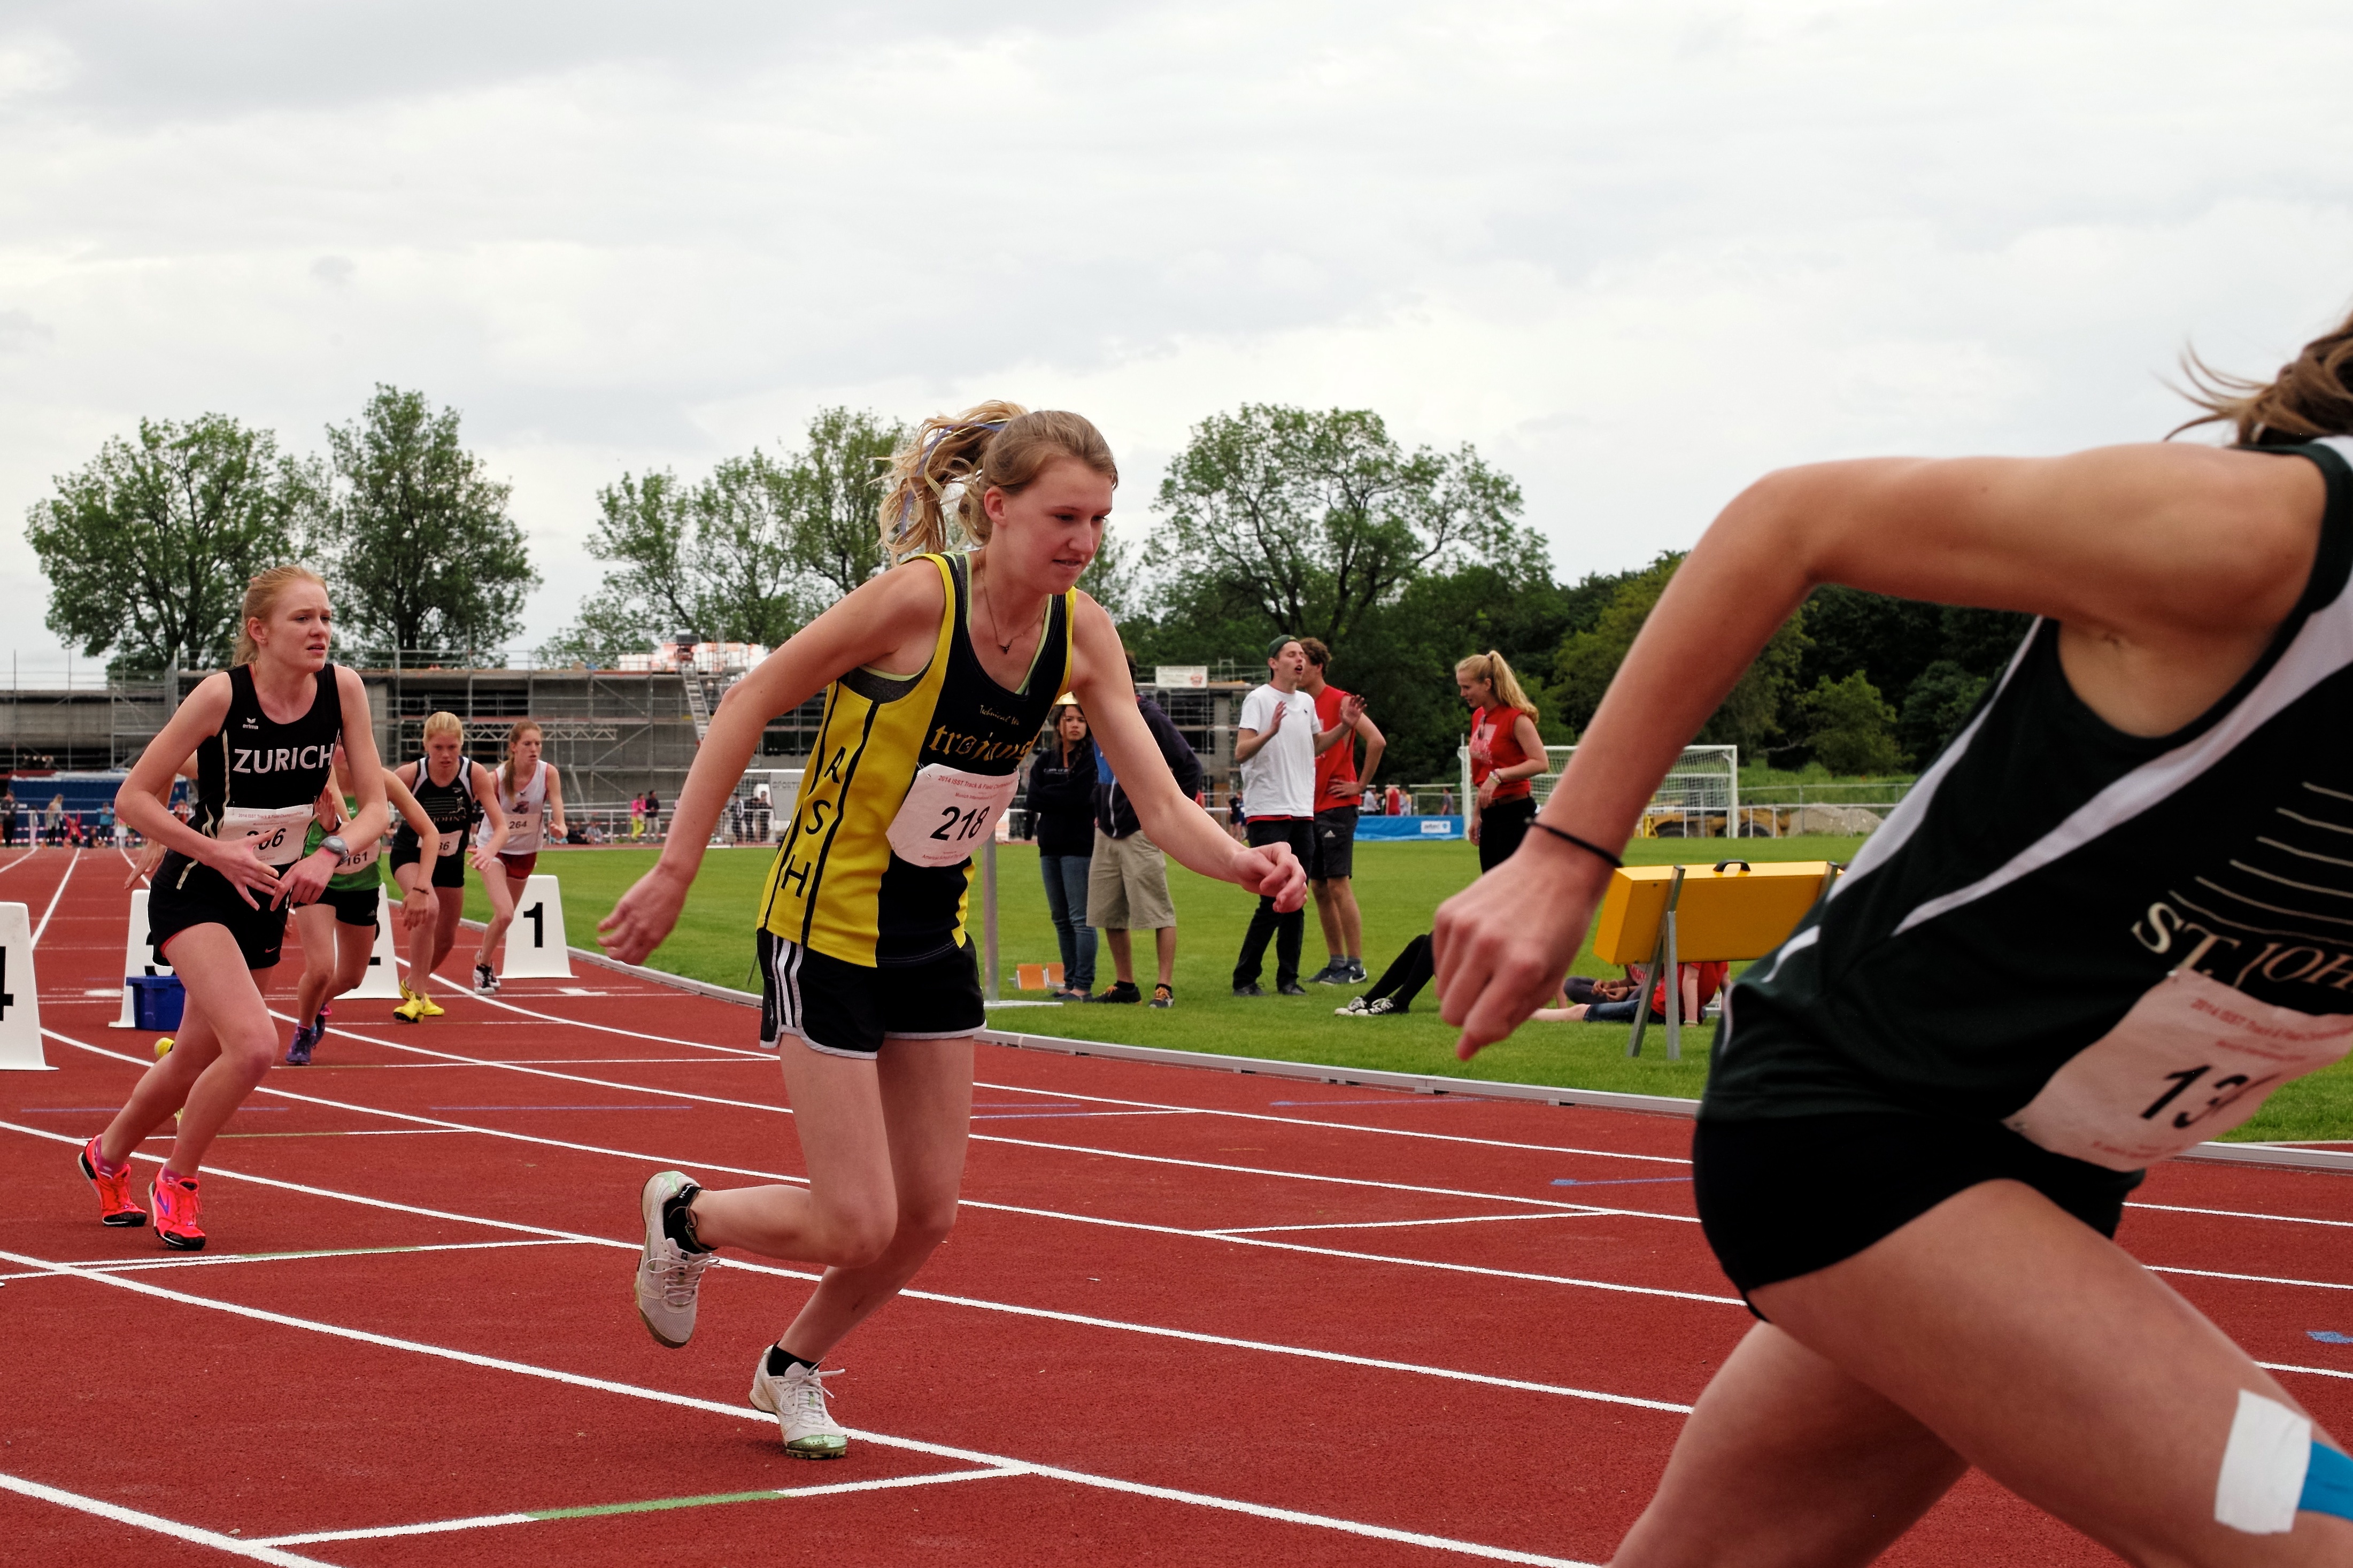
running, sports, athletics, sprint, endurance sports, track and field athletics, heptathlon, middle distance running, 800 metres, 4 100 metres relay